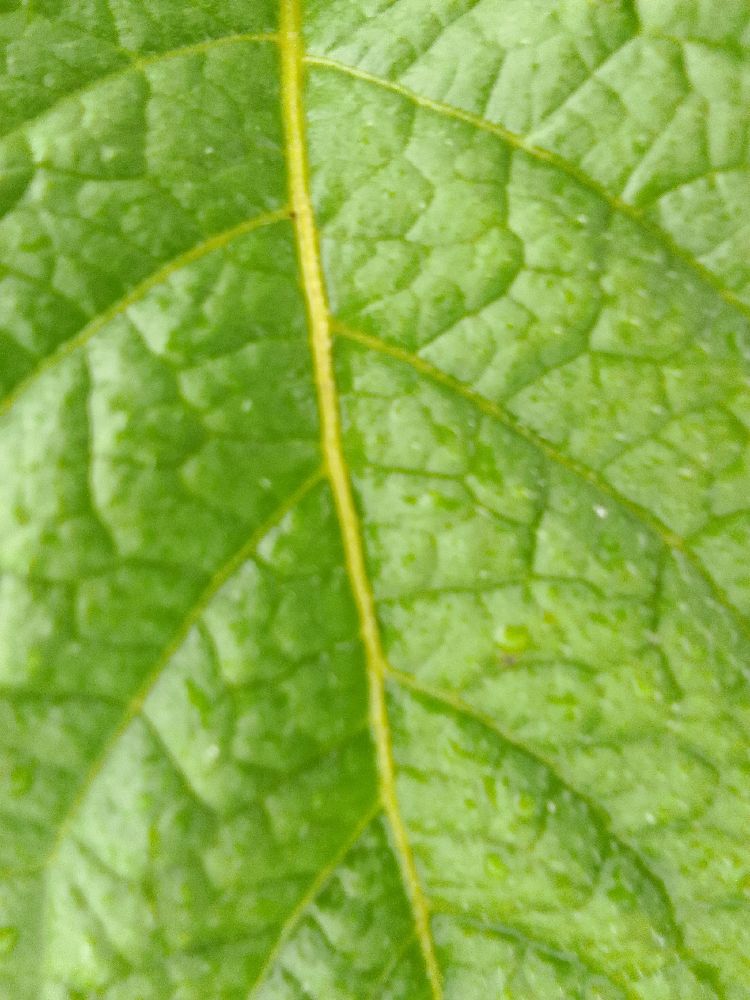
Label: Healthy